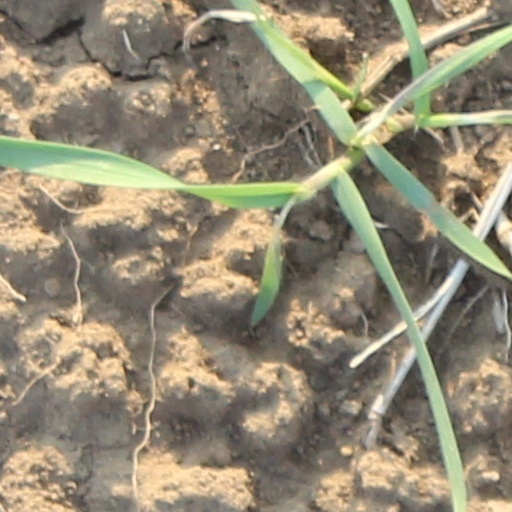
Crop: wheat